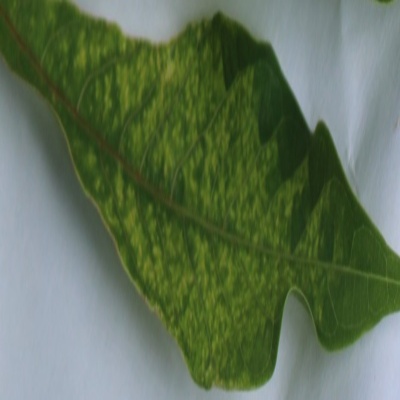
Crop: Cassava
Condition: mosaic